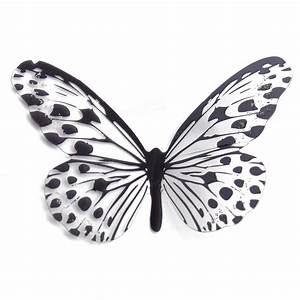
Label: farfalla